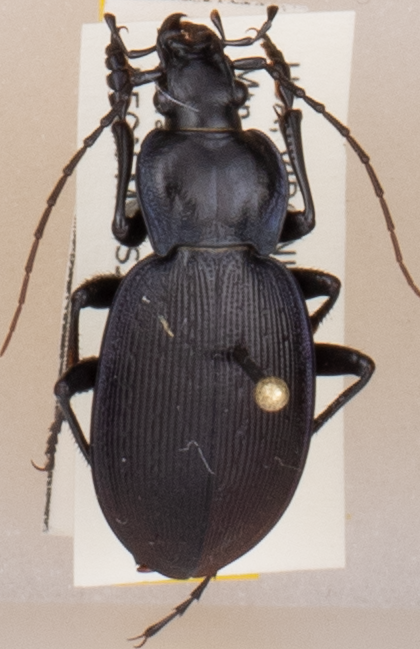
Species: Carabus goryi
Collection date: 2019-06-18
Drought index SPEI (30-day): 0.36
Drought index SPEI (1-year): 2.09
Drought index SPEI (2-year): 2.09